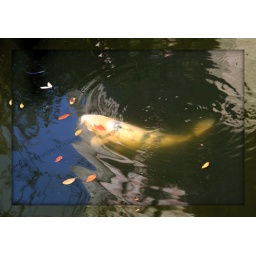
Koi in the pond at the base of the tower